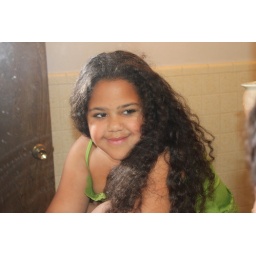
Sitting in the bathroom sink looking in the mirror at her self...